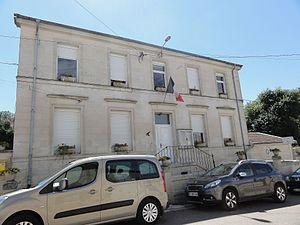
Brauvilliers (Meuse) mairie
Brauvilliers est une commune française située dans le département de la Meuse, en région Grand Est.